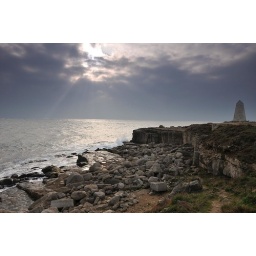
Built by Trinity House to warn shipping of a rock shelf extending into the sea.